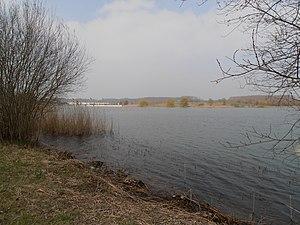
Le lac de la Monnerie